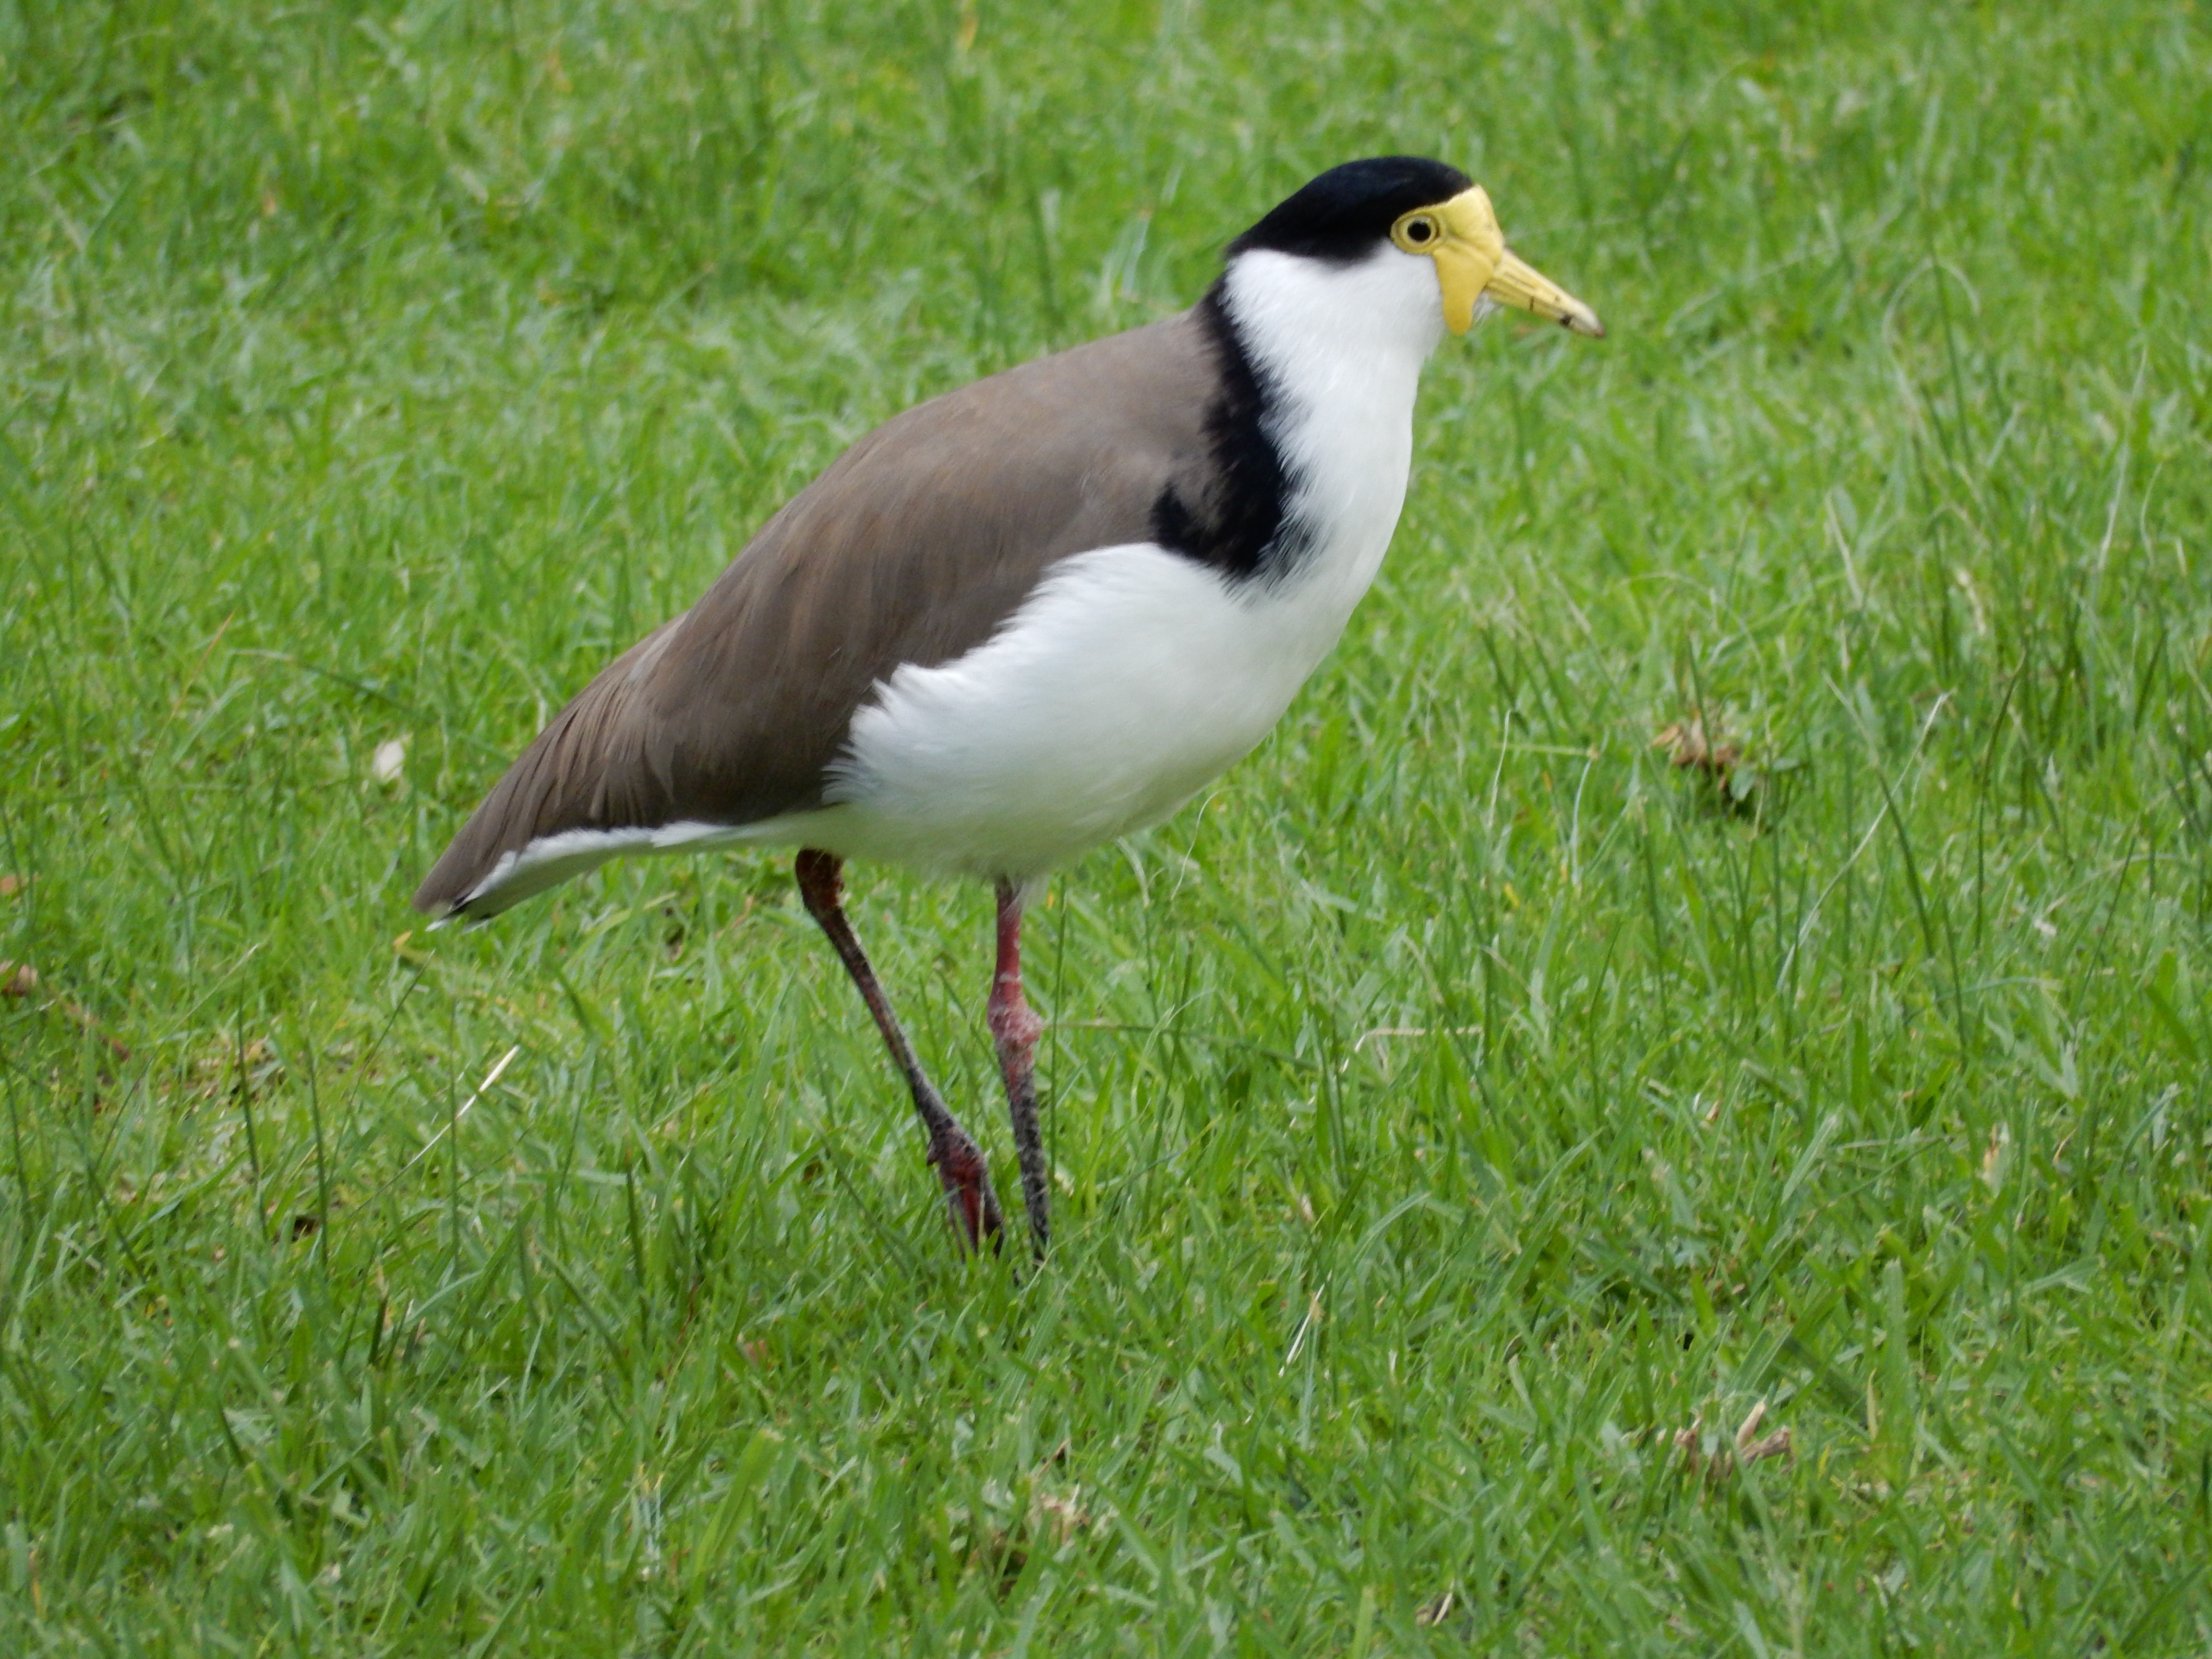
nature, bird, animal, wildlife, wild, beak, fauna, birds, australian, vertebrate, birdwatching, species, shorebird, plover, migratory, wild birds, charadriiformes, perching bird